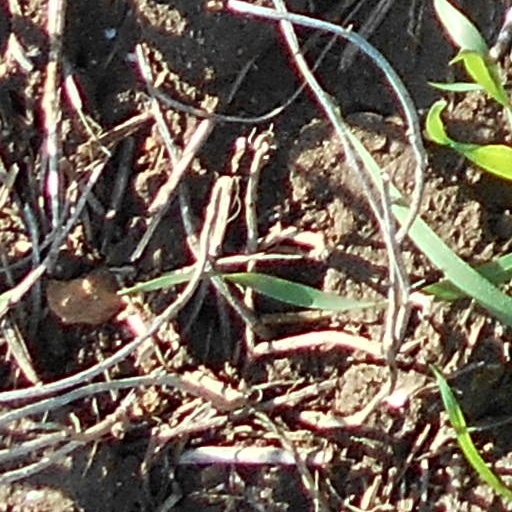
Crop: wheat